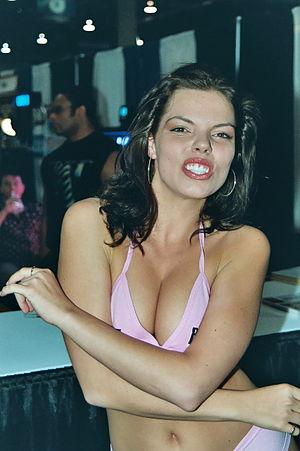
Brooke Ballentyne, née le 13 juillet 1982 à Charlotte, est une actrice de films pornographiques américaine.